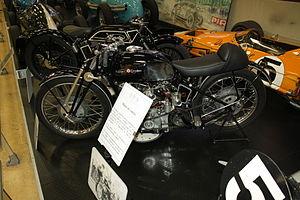
Koehler Escoffier de Georges Monneret
Georges Monneret, dit "Jojo la Moto", né le 4 octobre 1908 à Lille et mort le 5 avril 1983, surnommé Jojo la Moto, est un pilote français de moto qui a remporté en carrière 499 victoires et 183 records du monde. Il a disputé 32 saisons de compétitions sur deux roues, étalées sur 38 années. Il possède avant-guerre un important magasin de motos et de cycles avenue Aristide-Briand à Montrouge.